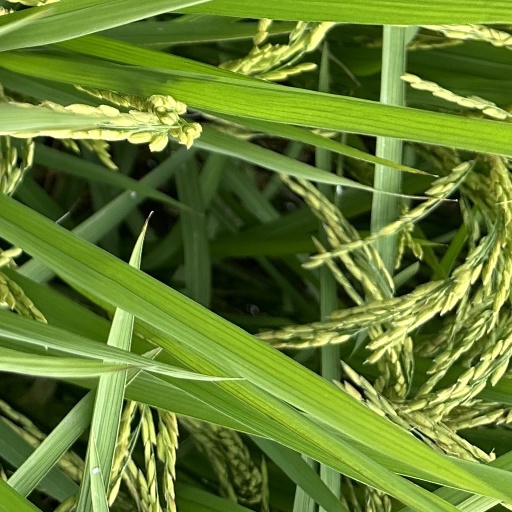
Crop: rice